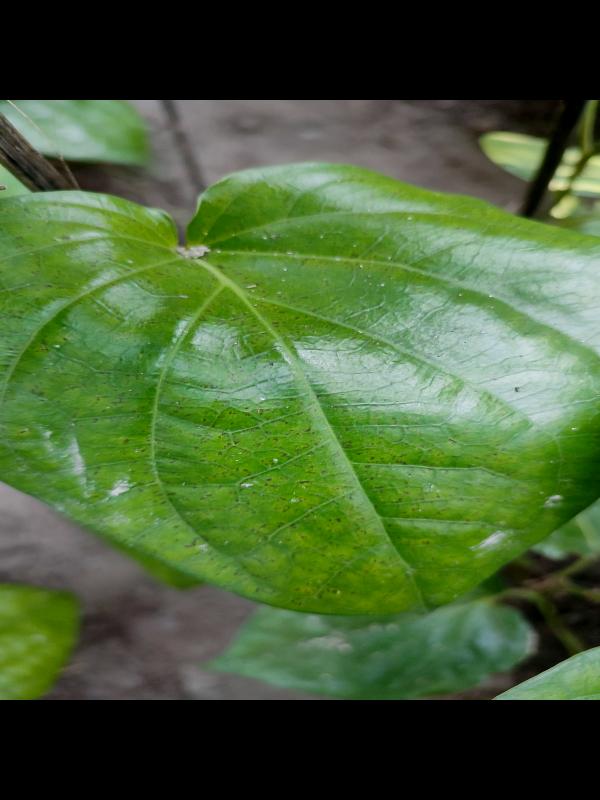
Label: Healthy_Leaf